Gallery gun

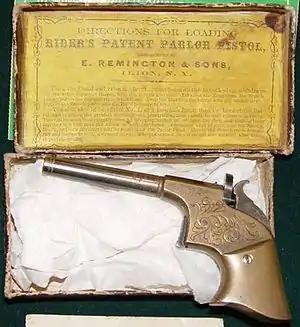
Remington Rider single shot pistol

Parlor pistols came into fashion in the mid-19th century; they typically featured heavy barrels and were chambered in a small caliber. They were used for target shooting in homes with a dedicated parlor or gallery for this purpose. The Remington Rider single shot pistol was one of the better-known American-made parlor guns.